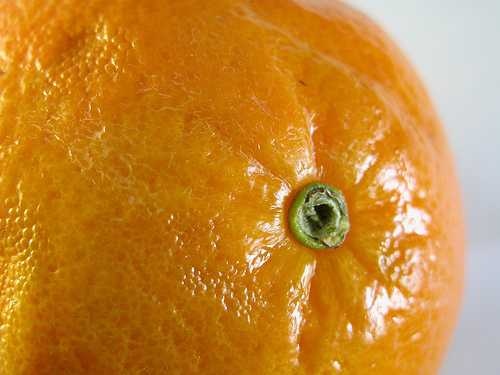
Label: Orange